Adam de Coster

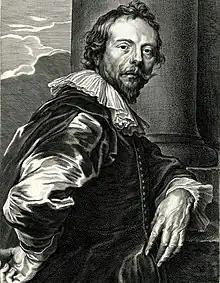
"Adam de Coster" by Pieter de Jode II after Anthony van Dyck

Adam de Coster (c. 1586 in Mechelen – 4 May 1643 in Antwerp) was a Flemish painter. He was a prominent member of the Antwerp Caravaggisti. These Caravaggisti were part of an international movement of European artists who interpreted the work of Caravaggio and the followers of Caravaggio in a personal manner. He is mainly known for his genre scenes with strong chiaroscuro effects. He was called a "Pictor Noctium" (English: 'Painter of Nights') because of his preference for tenebrist scenes.